The Late Show with Stephen Colbert

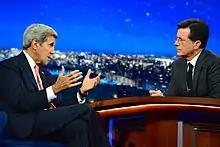
Colbert interviewing Secretary of State John Kerry

While most episodes are pre-taped before broadcast, the series has occasionally broadcast live on the evenings of pre-scheduled newsworthy domestic events. These have included live shows during the evenings of Election Days, presidential nominating conventions, United States presidential general election debates, State of the Union speeches and similar presidential speeches to joint sessions of Congress, and the July 2022 hearings of the January 6 Committee. During the 2024 Democratic National Convention, the show filmed a week of live episodes from the Auditorium Theatre in Chicago, the host city of the convention. An election night special for the 2016 United States presidential election was aired on CBS' sibling channel Showtime. In 2020 and 2024, presidential election night specials were broadcast on CBS. Colbert also aired live specials on CBS on the election nights of the midterm elections of 2018 and 2022. On the evening of January 6, 2021 (originally slated for a pre-taped episode), the program broadcast a previously-unplanned live episode in order to air Colbert's reaction to the attack on the United States Capitol earlier that day. In addition to political events, live episodes have also been broadcast as the lead-out programming for NFL postseason games, including the 2024 AFC Championship Game and Super Bowls in 2016 and 2024 (being the direct lead-out to Super Bowl 50 in 2016).